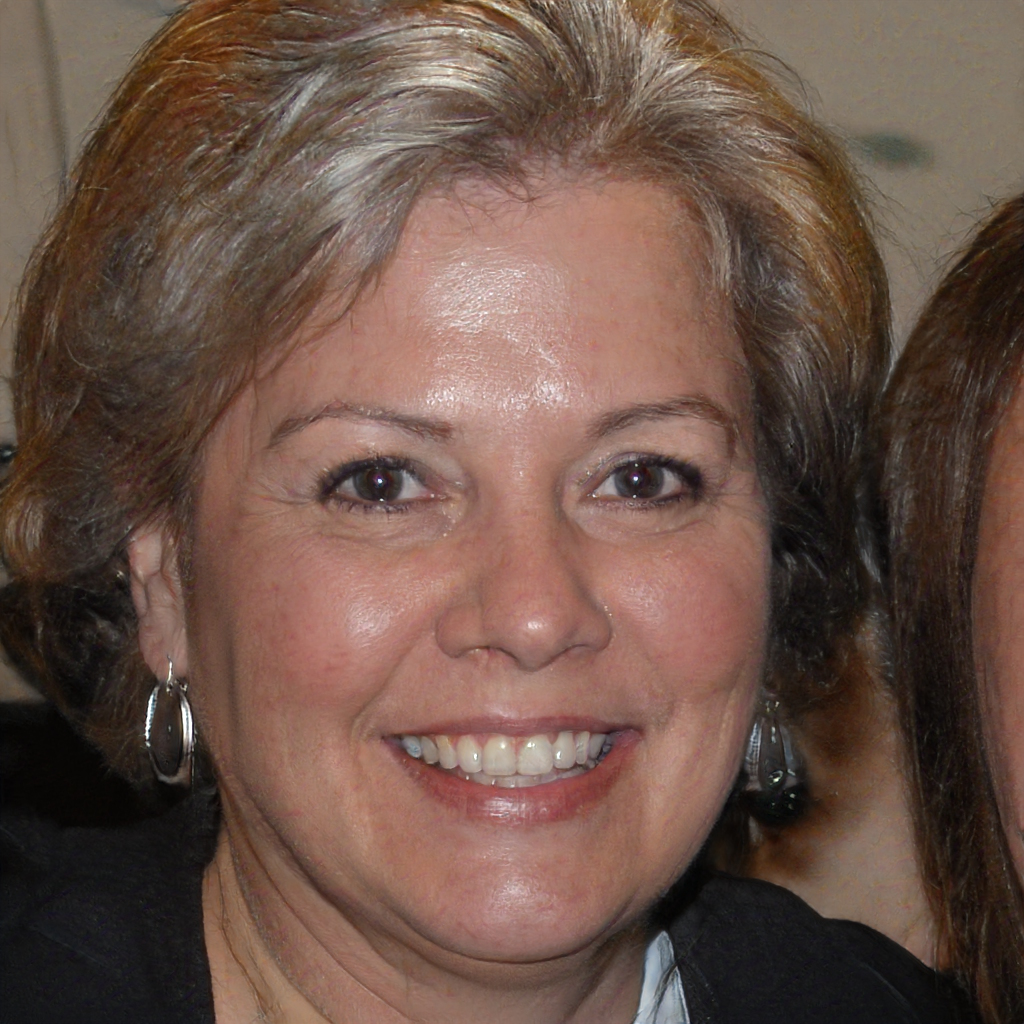
Gender: Female